Tell Me (TV series)

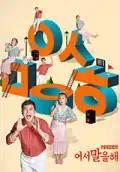
Promotional Poster

Tell Me is a South Korea quiz show program on JTBC starring Jun Hyun-moo, Park Na-rae, Kim Jung-nan, Moon Se-yoon and Lee Jin-hyuk. The show airs on every Tuesday at 22:00 (KST) starting from August 13, 2019.